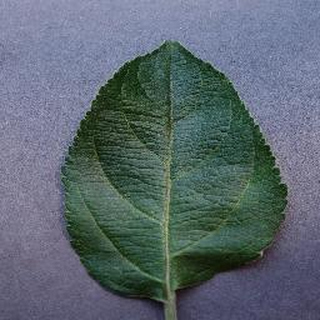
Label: healthy_apple